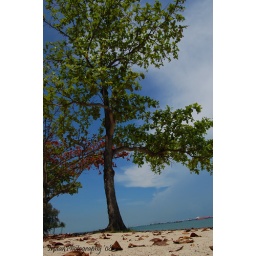
tree by the beach